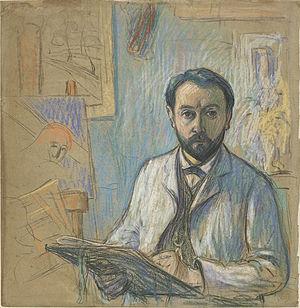
Claude-Émile Schuffenecker, dit Émile Schuffenecker, né le 8 décembre 1851 à Fresne-Saint-Mamès, et mort le 31 juillet 1934 à Paris, est un peintre postimpressionniste français de l'École de Pont-Aven.